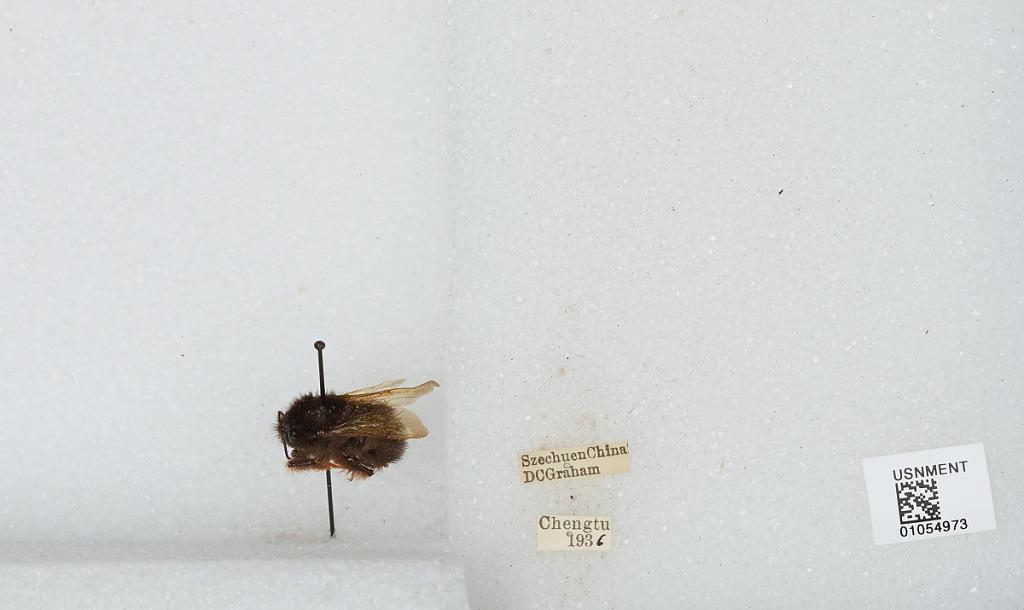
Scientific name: Bombus sp.
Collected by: D. Graham
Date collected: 1936--
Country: China
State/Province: Sichuan
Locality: Chengdu
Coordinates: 30.6586, 104.065